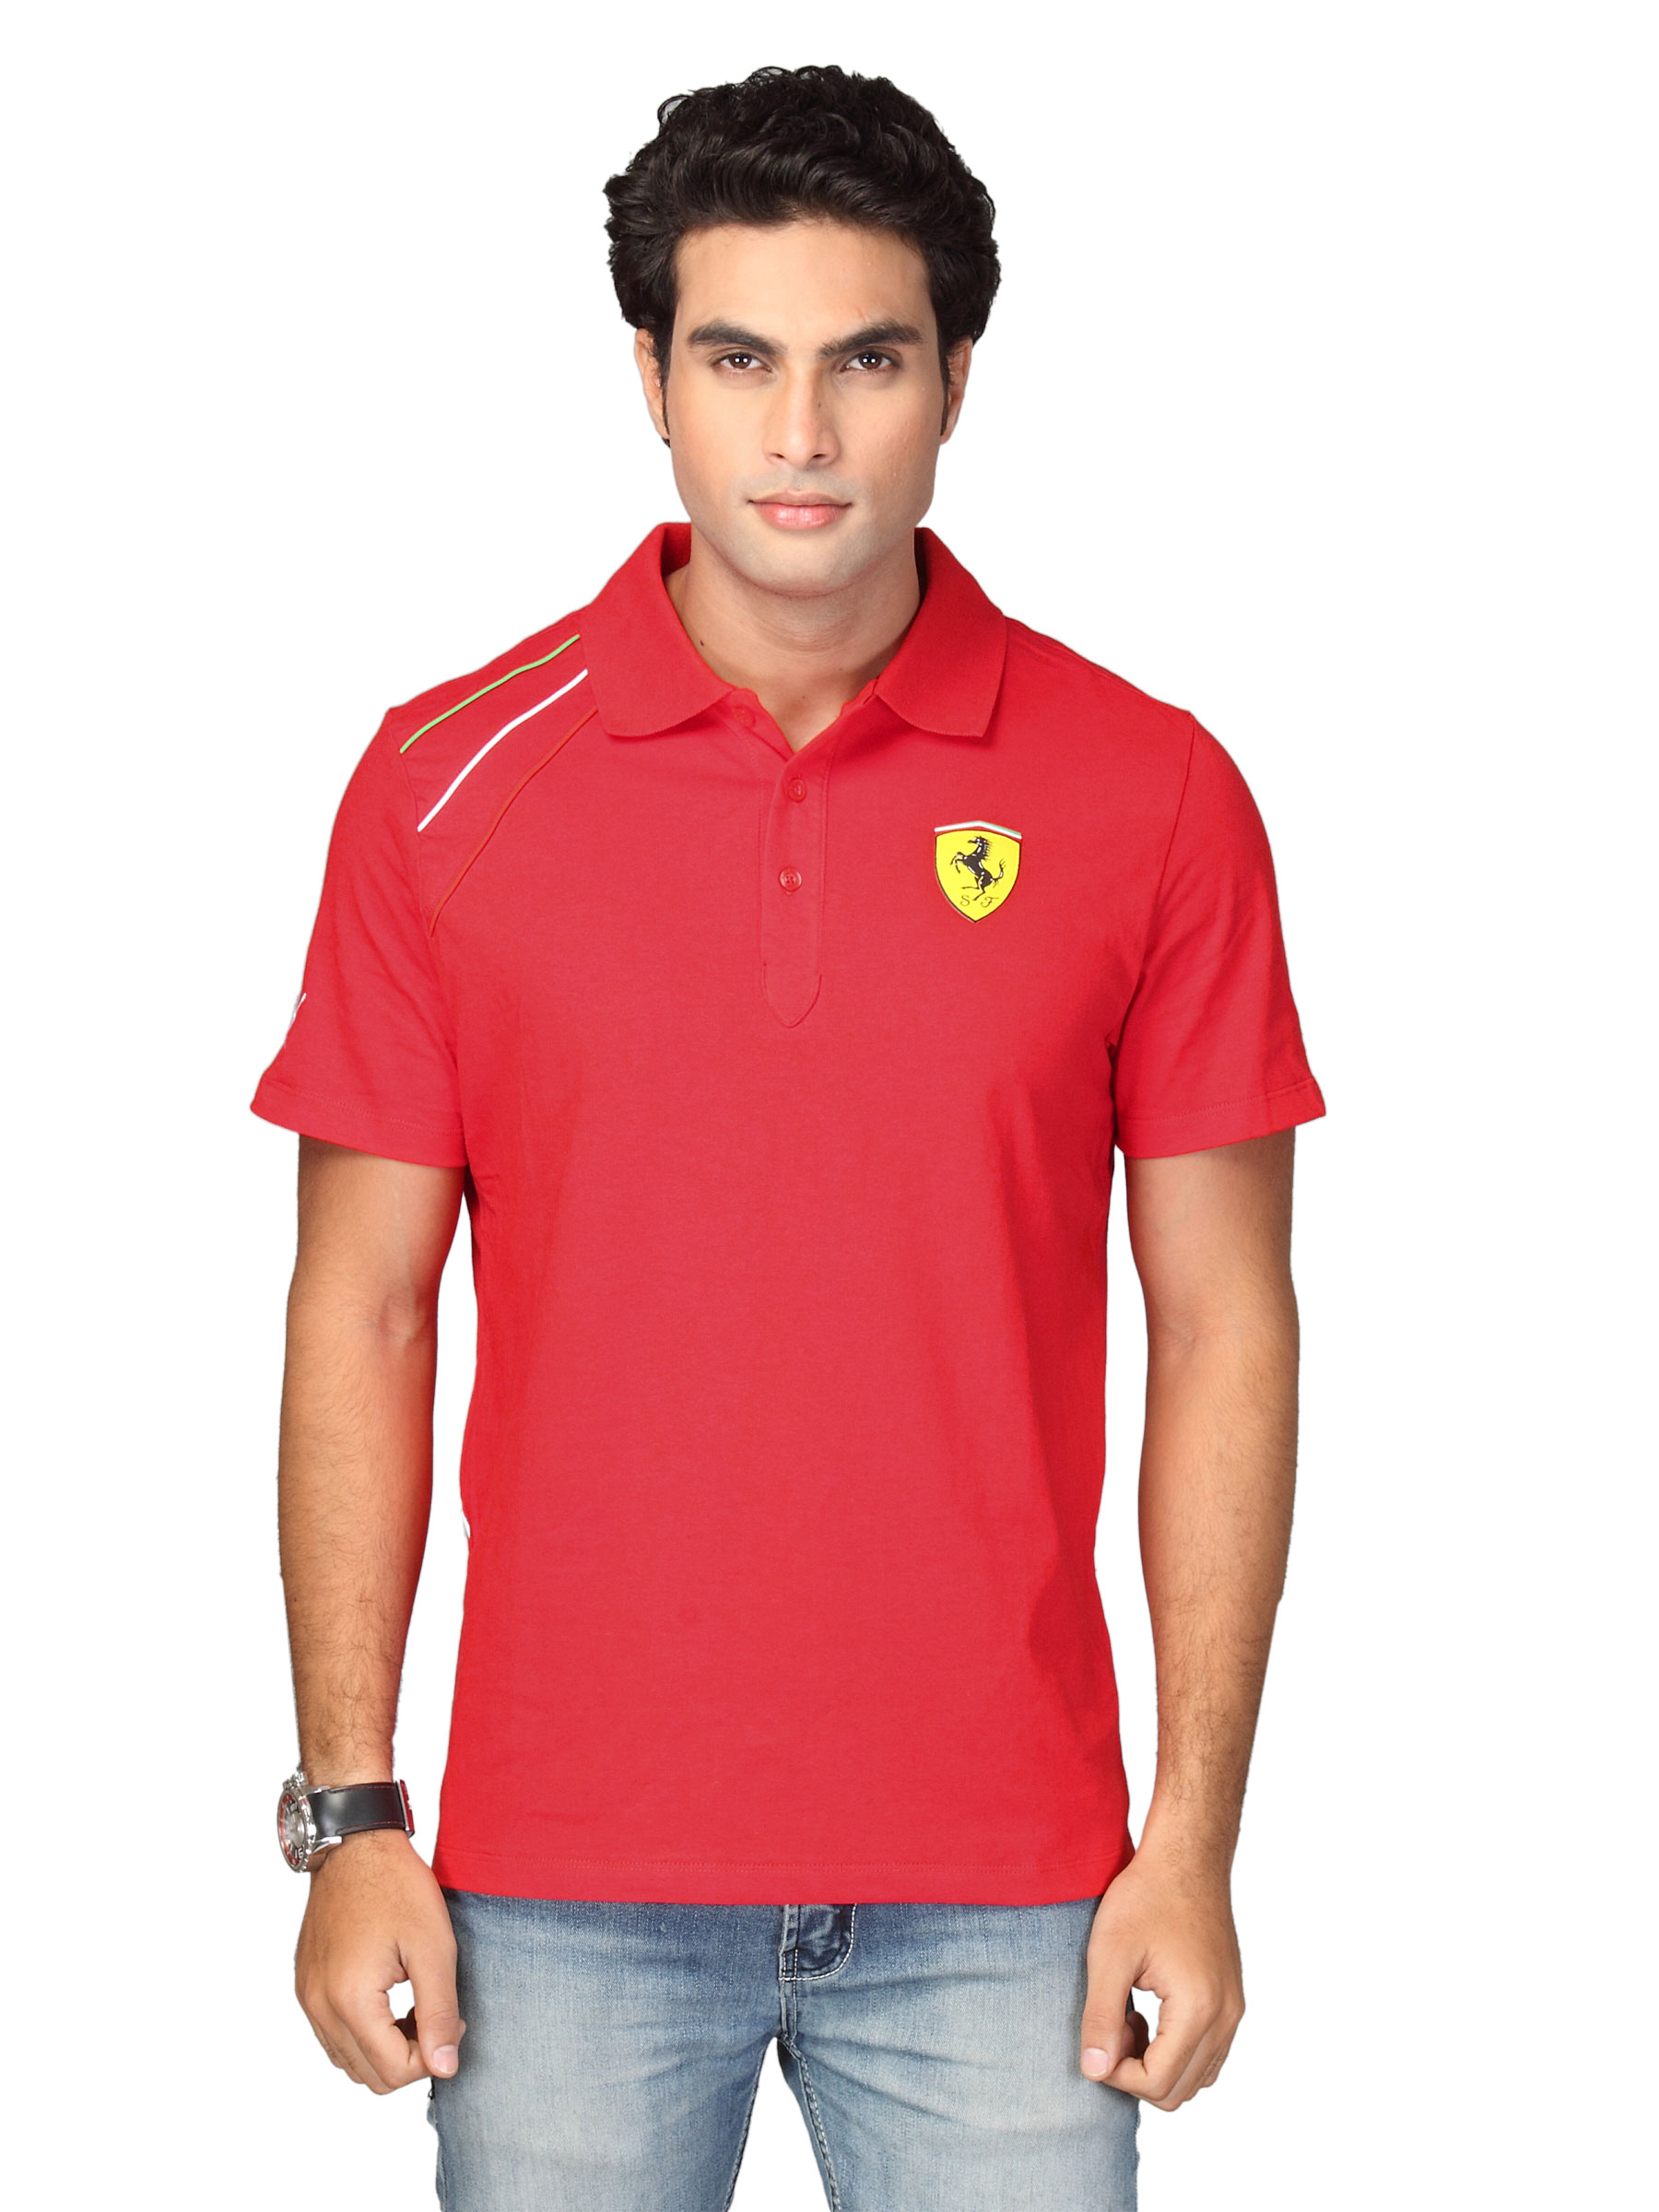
Puma Men's Polo Neck Red T-shirt
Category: Apparel / Topwear / Tshirts
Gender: Men
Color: Red
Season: Fall 2011
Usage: Sports